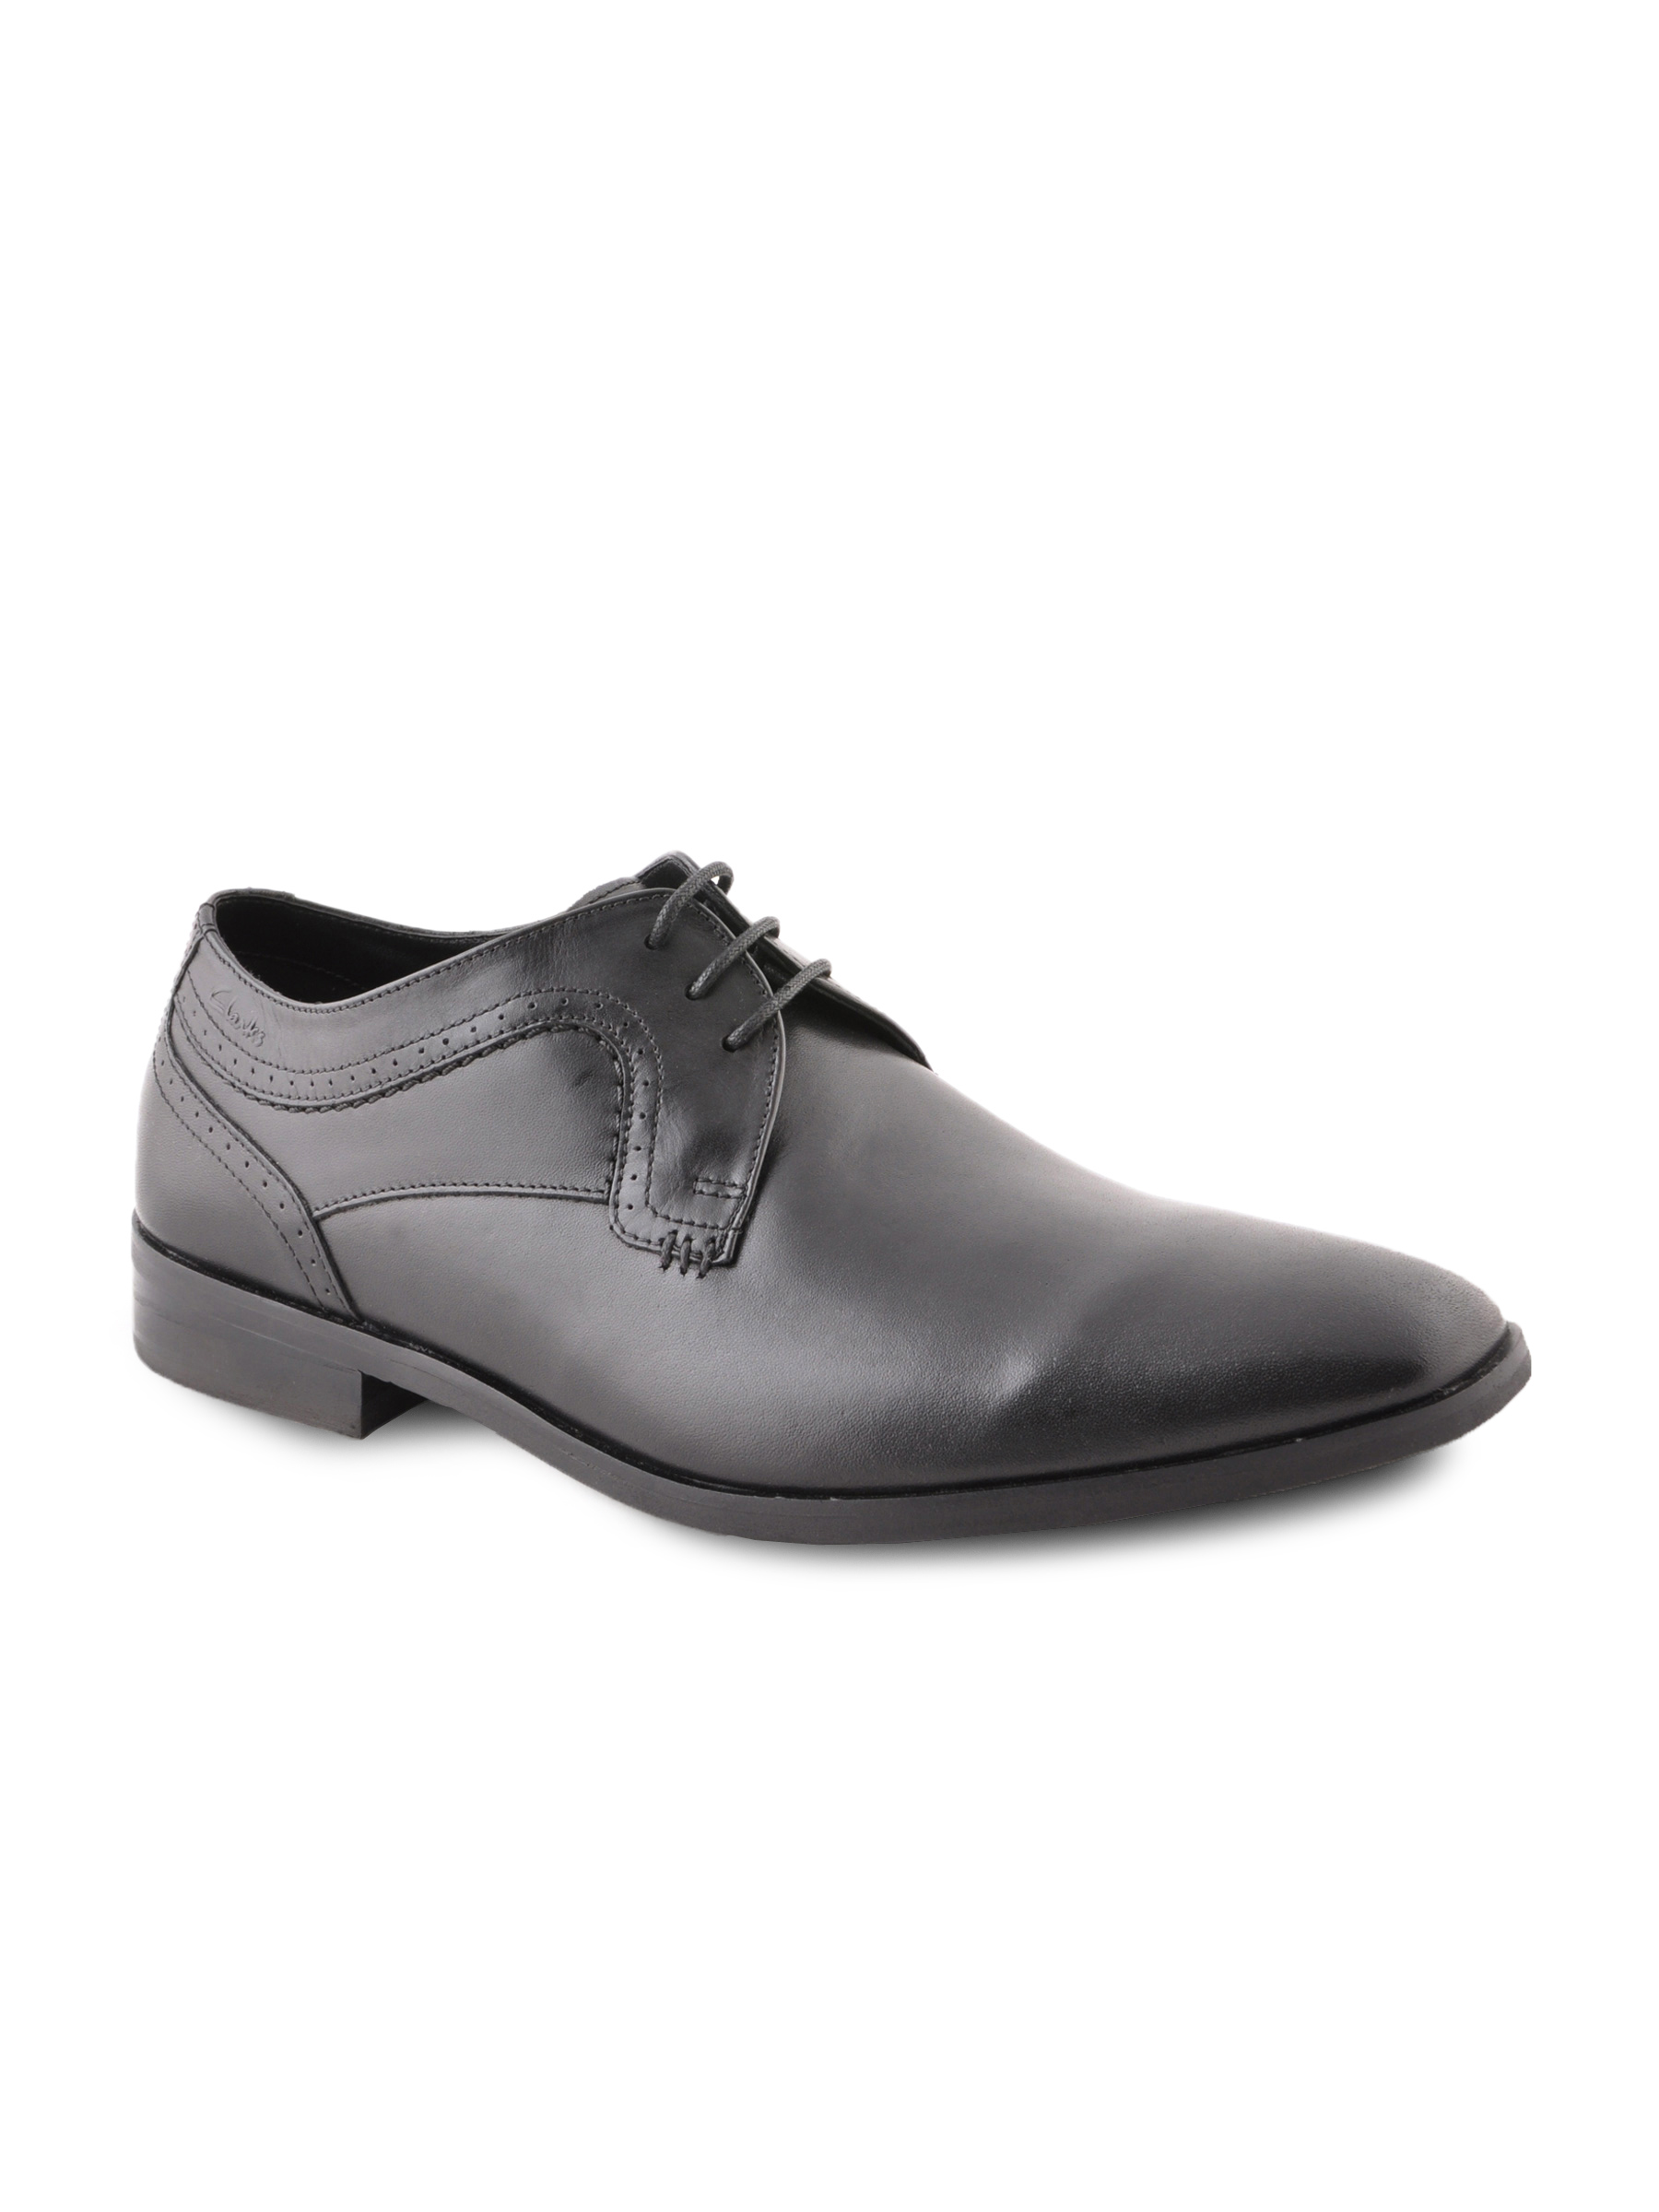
Clarks Men Leather Black Formal Shoes
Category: Footwear / Shoes / Formal Shoes
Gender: Men
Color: Black
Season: Summer 2013
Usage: Formal